Borneo campaign

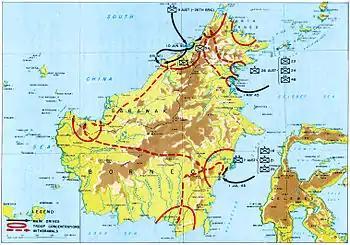
A map showing the progress of the Borneo campaign

The plans for the Allied attacks were known collectively as Operation Oboe. The invasion of Borneo was the second stage of Operation Montclair, which was aimed at destroying Imperial Japanese forces in, and re-occupying the NEI, Raj of Sarawak, Brunei, the colonies of Labuan and British North Borneo, and the southern Philippines. Borneo in particular was considered at the time a strategic location for its natural resource; oil and rubber. Tarakan was also seen to offer a forward airbase to support future operations in the region, while Brunei Bay was intended to be used as naval base. Planning for the operation began in late 1944 and early 1945 through the General Headquarters of General Douglas MacArthur's South West Pacific Area. As a result of the commitment of US forces to the recapture of the Philippines, the task of recapturing Borneo was allocated primarily to Australian ground forces. By this time the Australian I Corps, the Australian Army's main striking force, had not engaged in combat for over a year. The corps had been assigned to MacArthur, but he had chosen to not use it in the Philippines despite the Australian Government pressing for this.